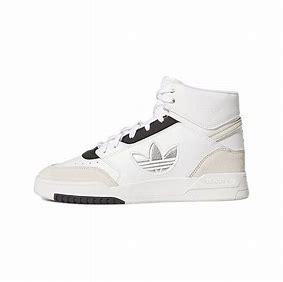
Brand: adidas
Model: Drop Step XL Skate